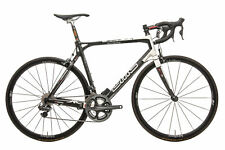
Vehicle type: Bikes